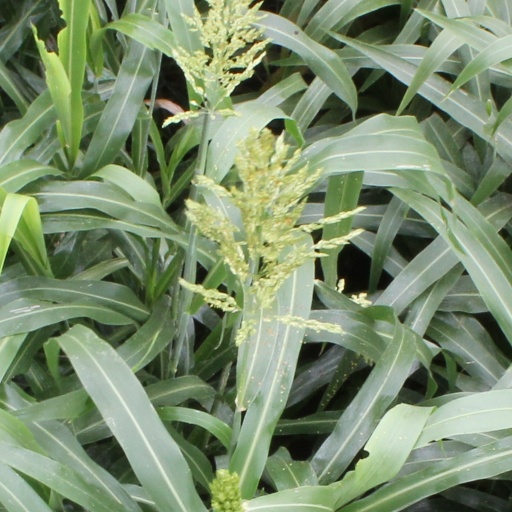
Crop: sorghum